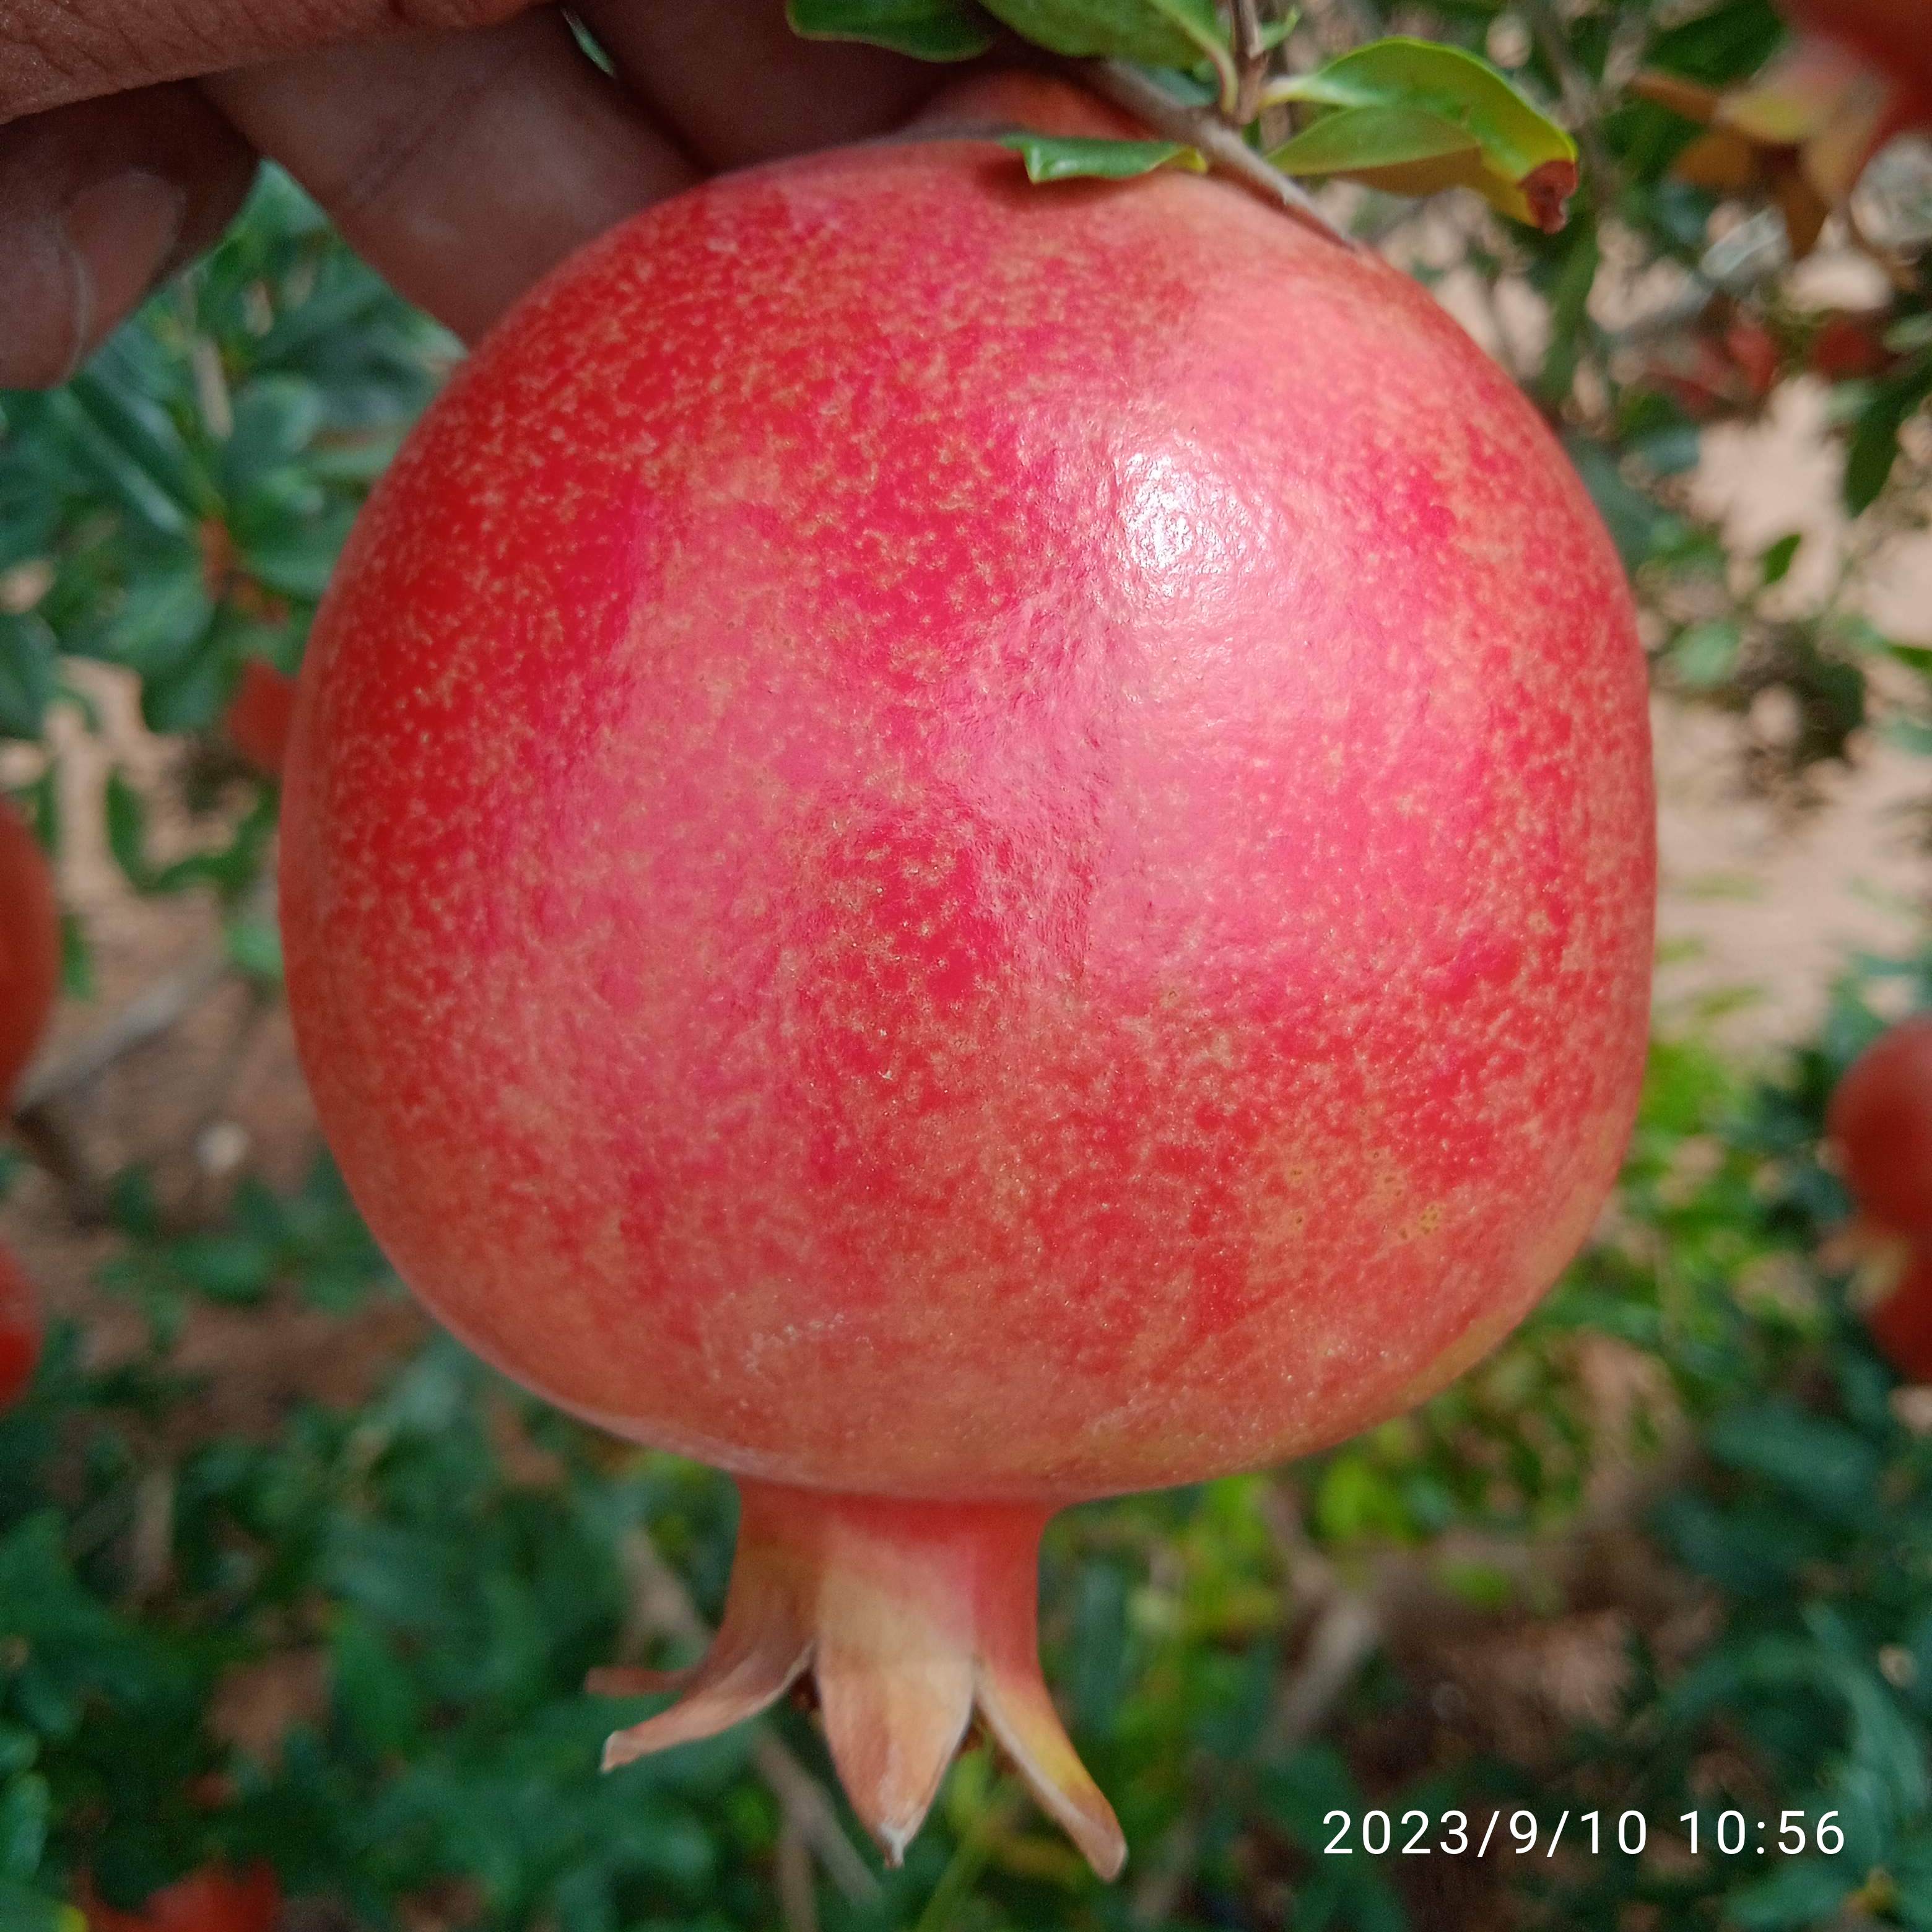
Label: Healthy